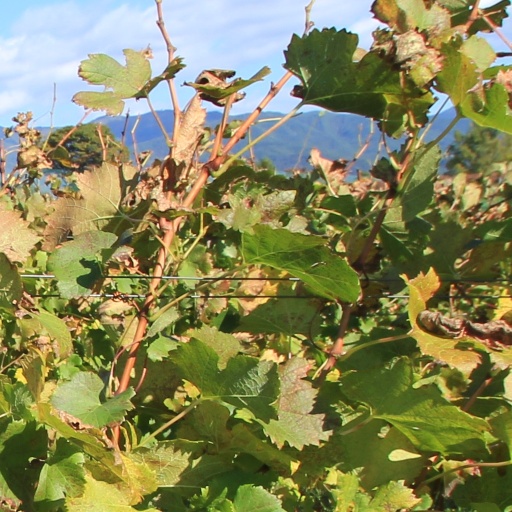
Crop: grape